Monggeumpo Taryeong

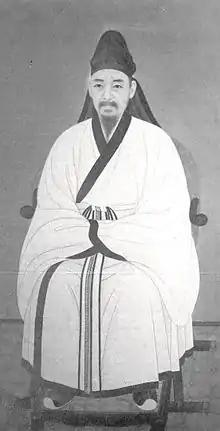
Korean Philosopher Yi I

The harbor in the song is Monggeumpo Harbor in Jangyeon-gun, Hwanghae Province, North Korea. Monggeumpo Harbor is situated on a beach, and surrounded by hills that are covered with red rugosa roses. The sand is described as being fine and silk-like in quality, and has the names Baeksa, Geumsa, Myeongsa (鳴), and Myeongsa (明). It is called Myeongsa (鳴) because of the sound made when walked on barefoot. The sand is said to blow into dunes because it is thin. The nearby ocean water is described as clear and beautiful.